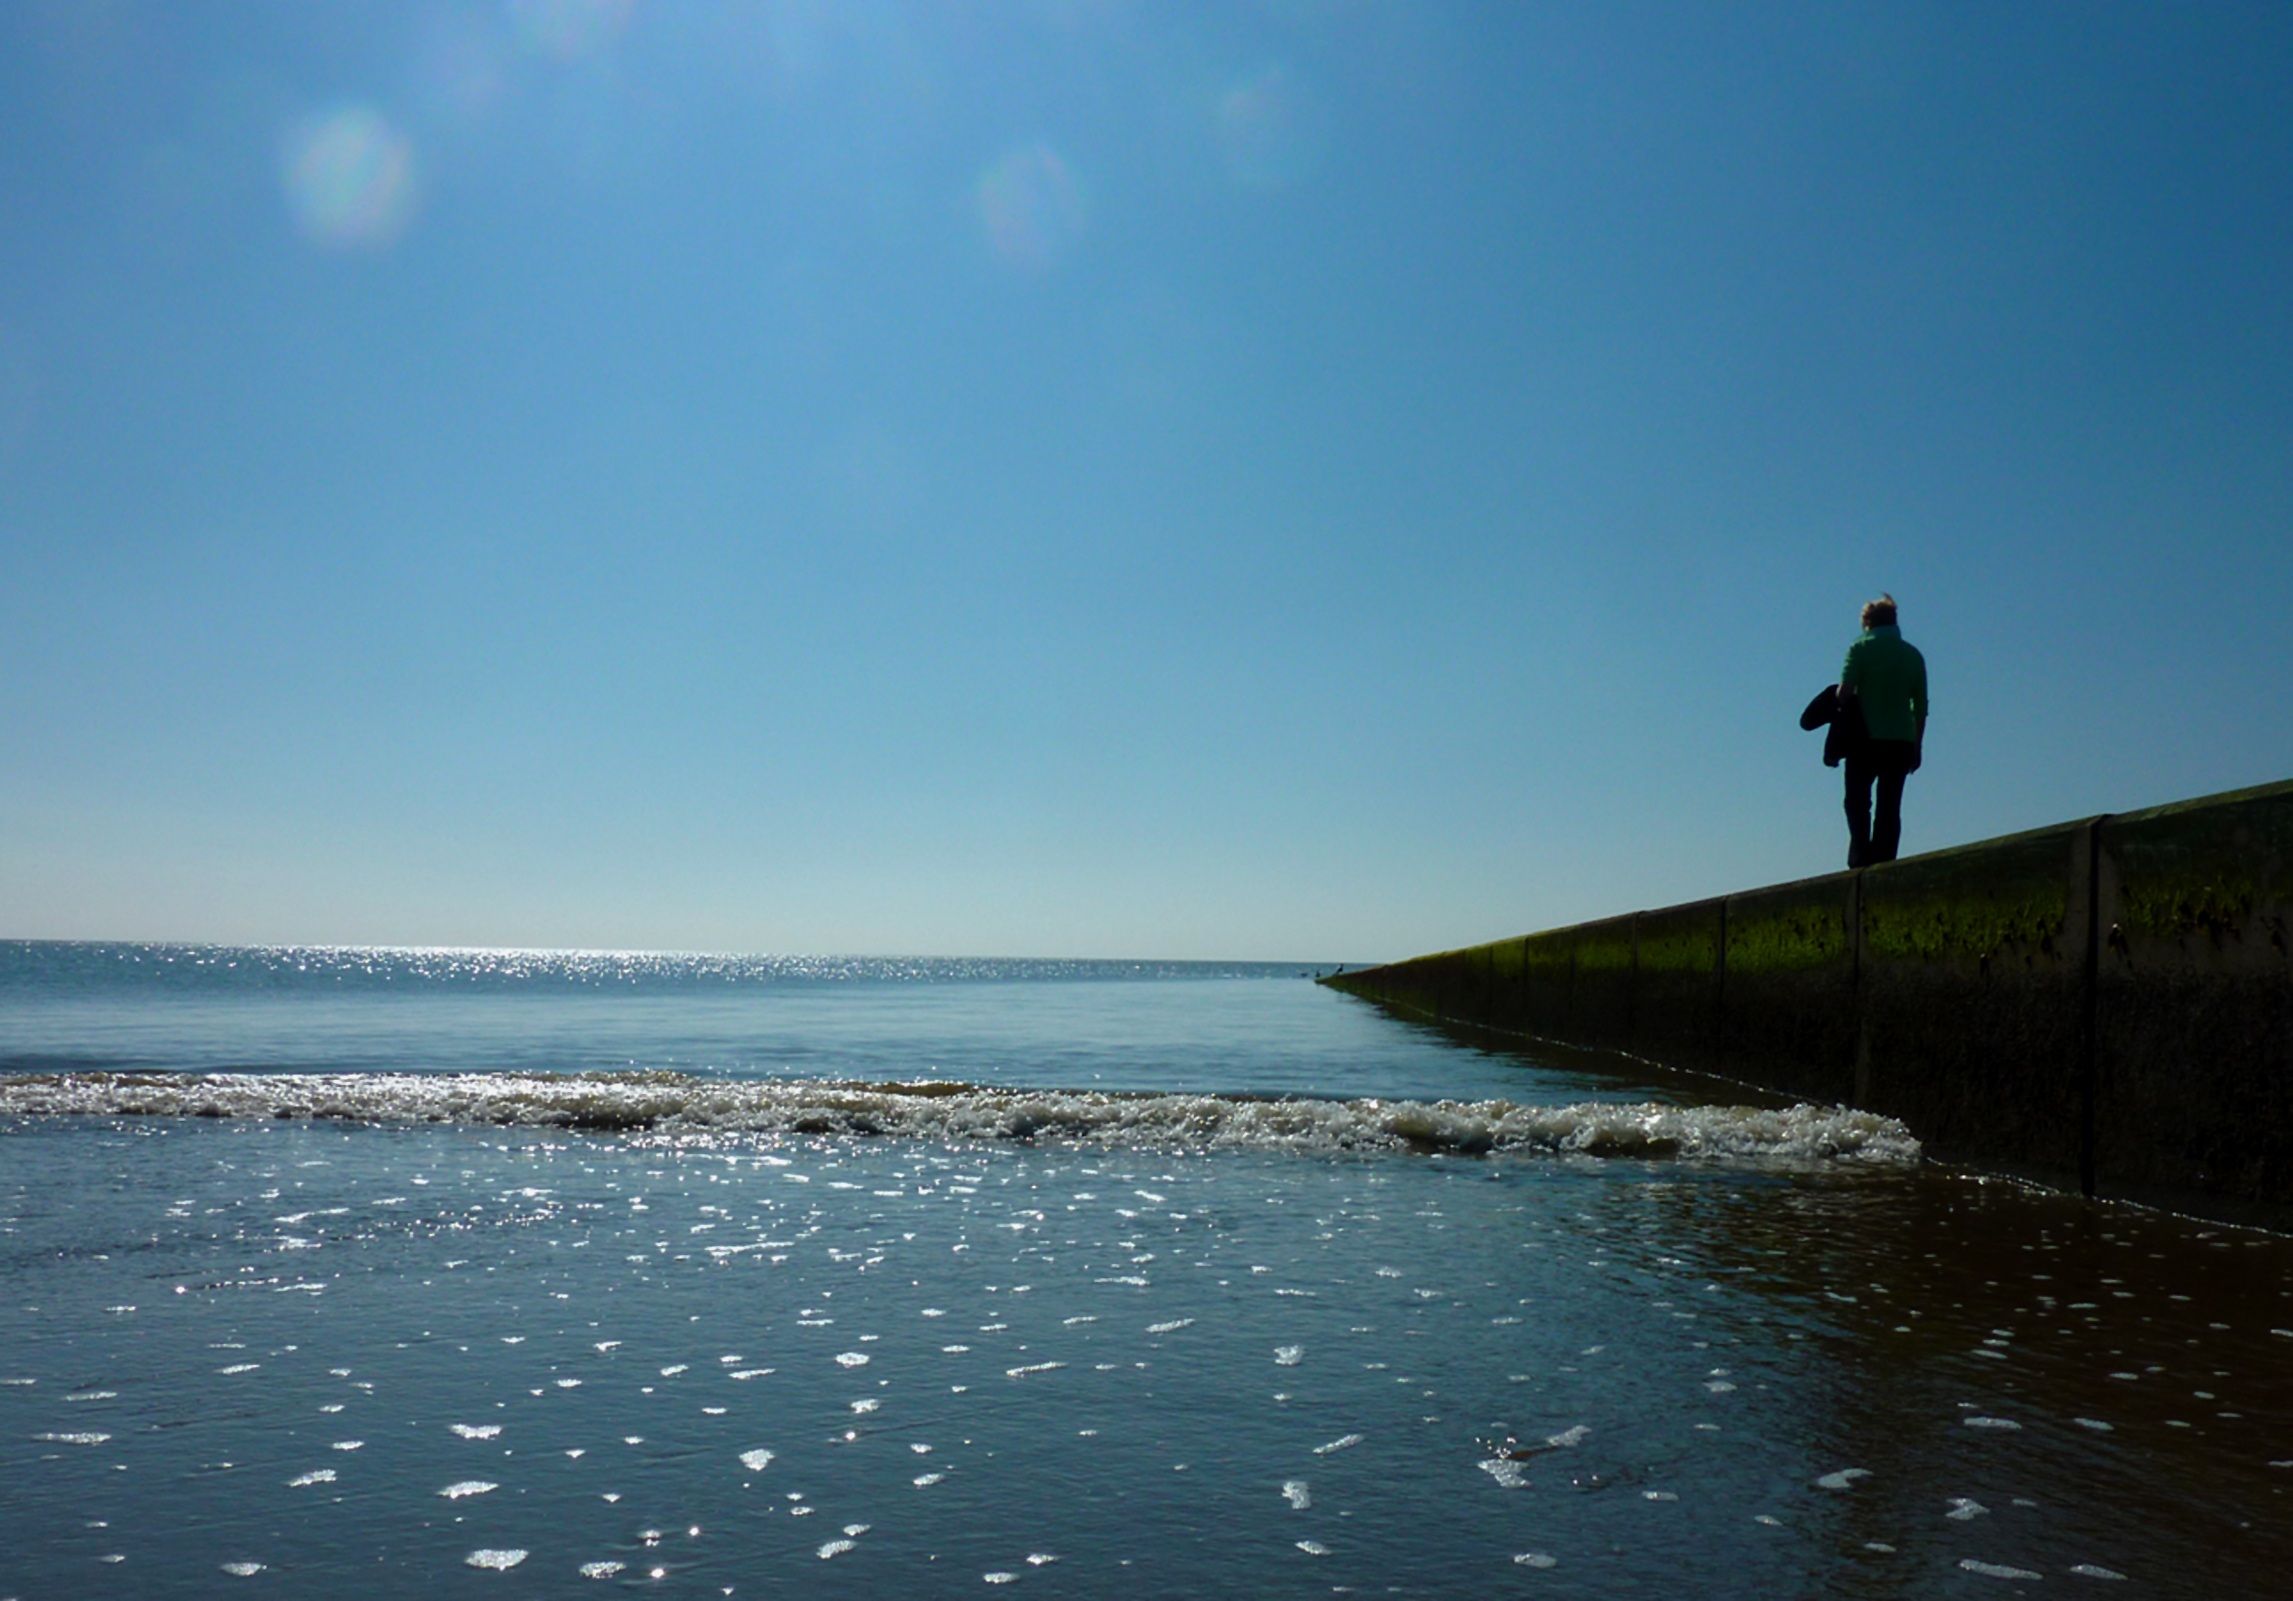
beach, sea, coast, water, sand, ocean, horizon, cloud, sky, sun, morning, shore, wave, lake, vacation, reflection, relax, holiday, bay, body of water, bank, holidays, north sea, shores, baltic sea, beach chair, waves on the sea, relax at beach